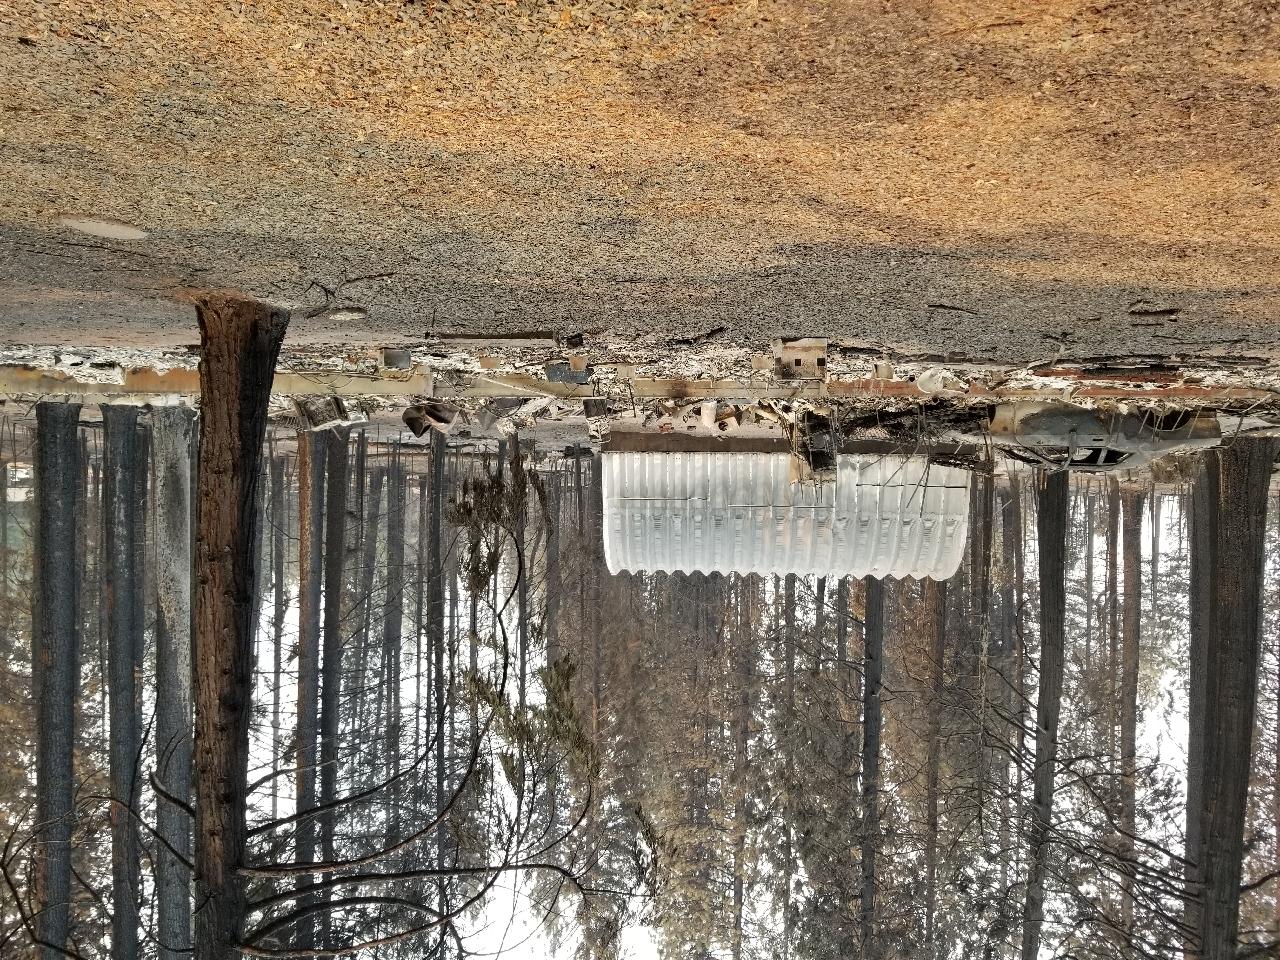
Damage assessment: destroyed